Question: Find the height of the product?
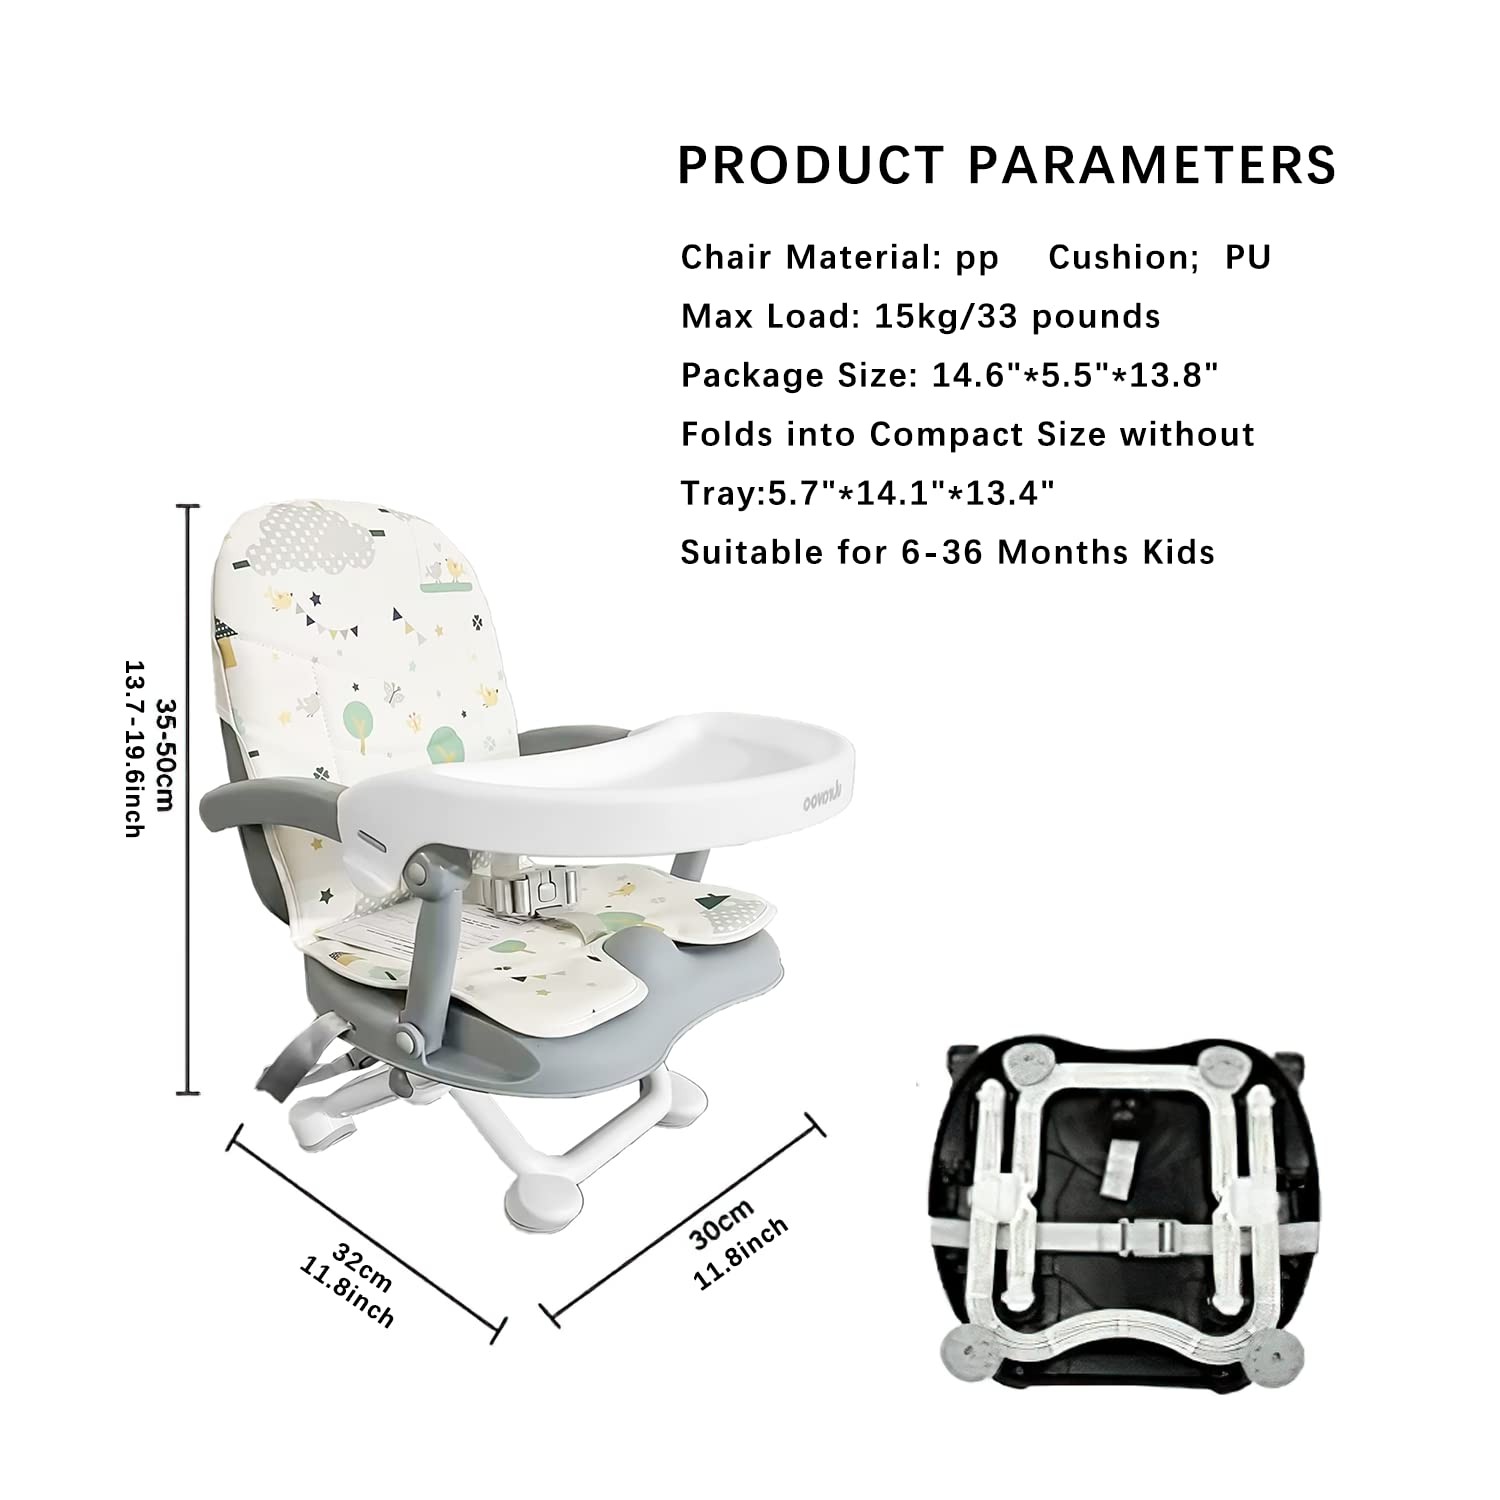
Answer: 13.7 inch